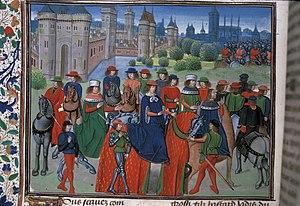
F226v-Richard II